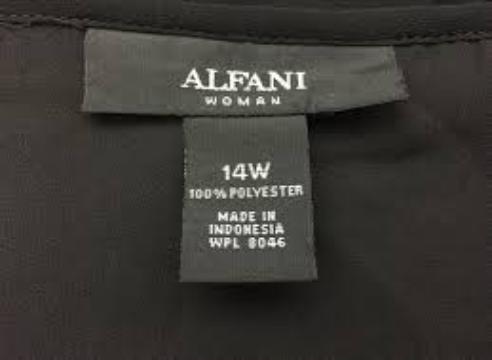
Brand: Alfani
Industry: Clothes